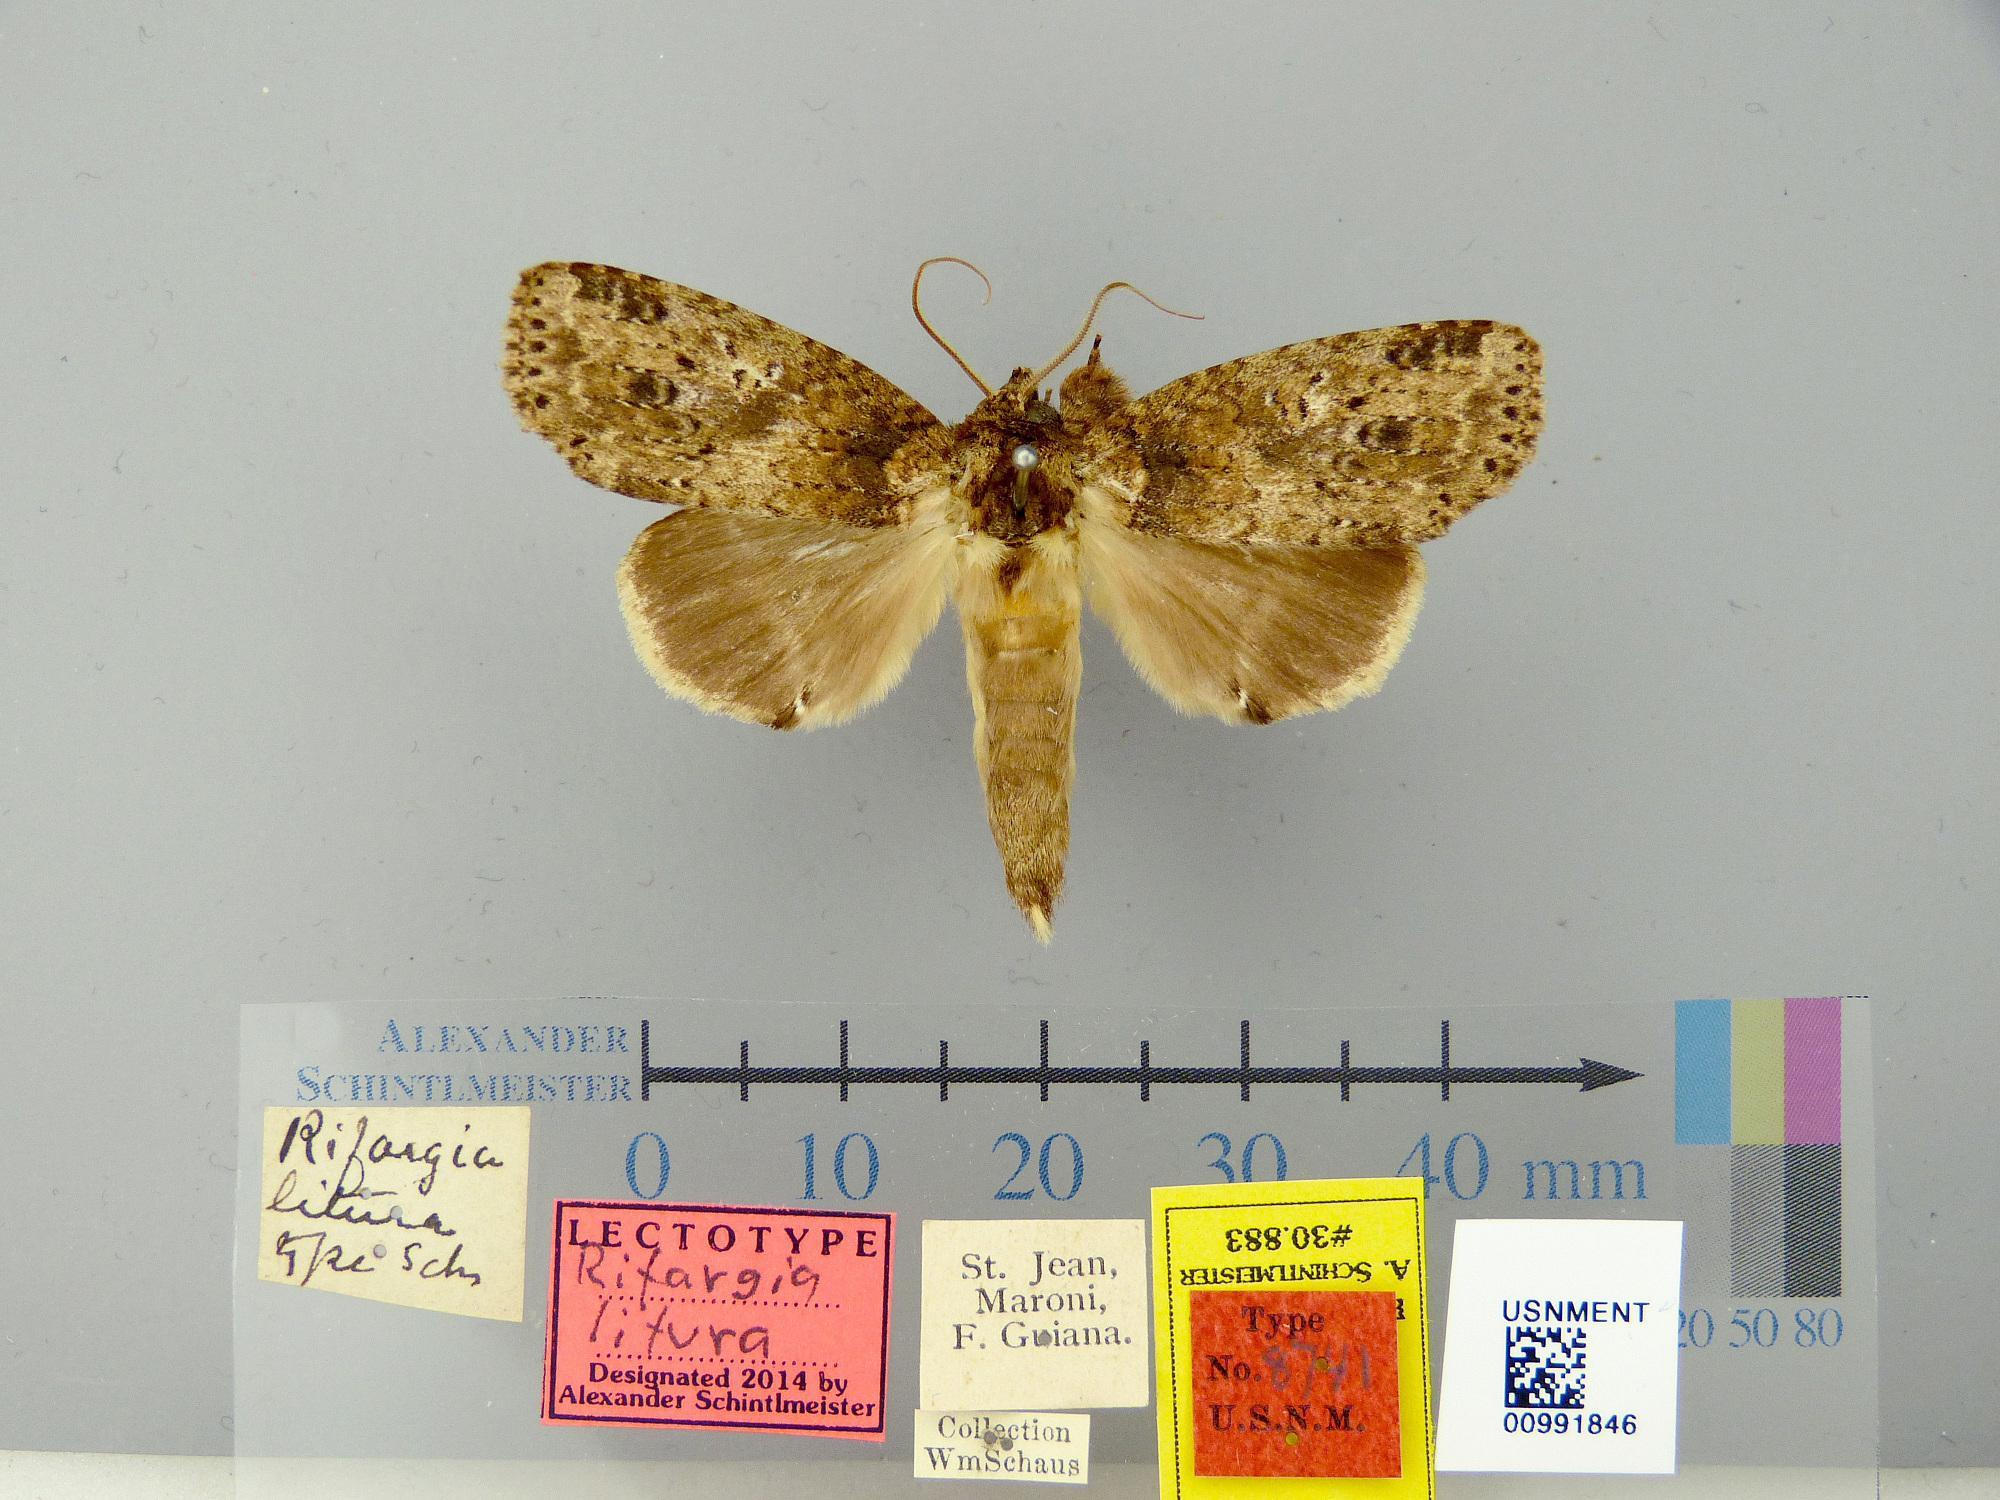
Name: Rifargia litura
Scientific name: Rifargia litura Schaus, 1906
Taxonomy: Animalia, Arthropoda, Insecta, Lepidoptera, Notodontidae
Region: [Not Stated]
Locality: St. Jean du Maroni, French Guiana, France